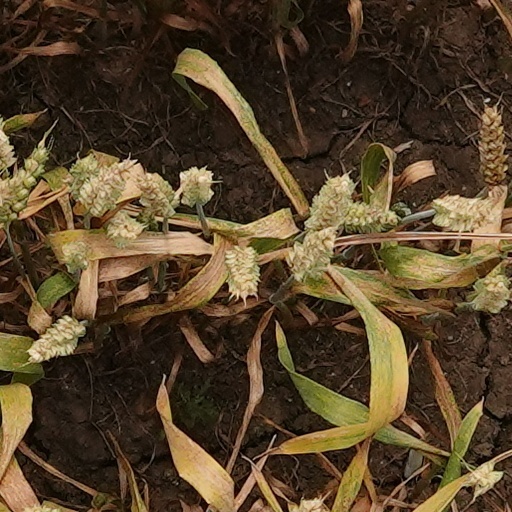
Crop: wheat